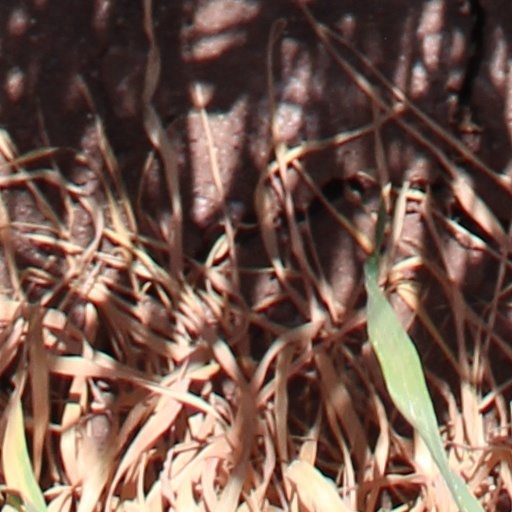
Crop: wheat